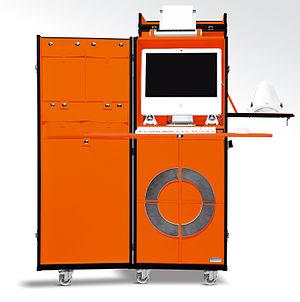
Malle i-Trunk créée par la maison de luxe Pinel &amp
Pinel & Pinel est une entreprise française œuvrant dans la conception, la fabrication et la vente de produits de luxe, notamment dans les domaines de la maroquinerie, de la malleterie et de la maison. La société est fondée à Paris en 1998 par Fred Pinel.